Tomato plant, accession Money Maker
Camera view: vertical (180 deg); turntable rotation: 180 degrees
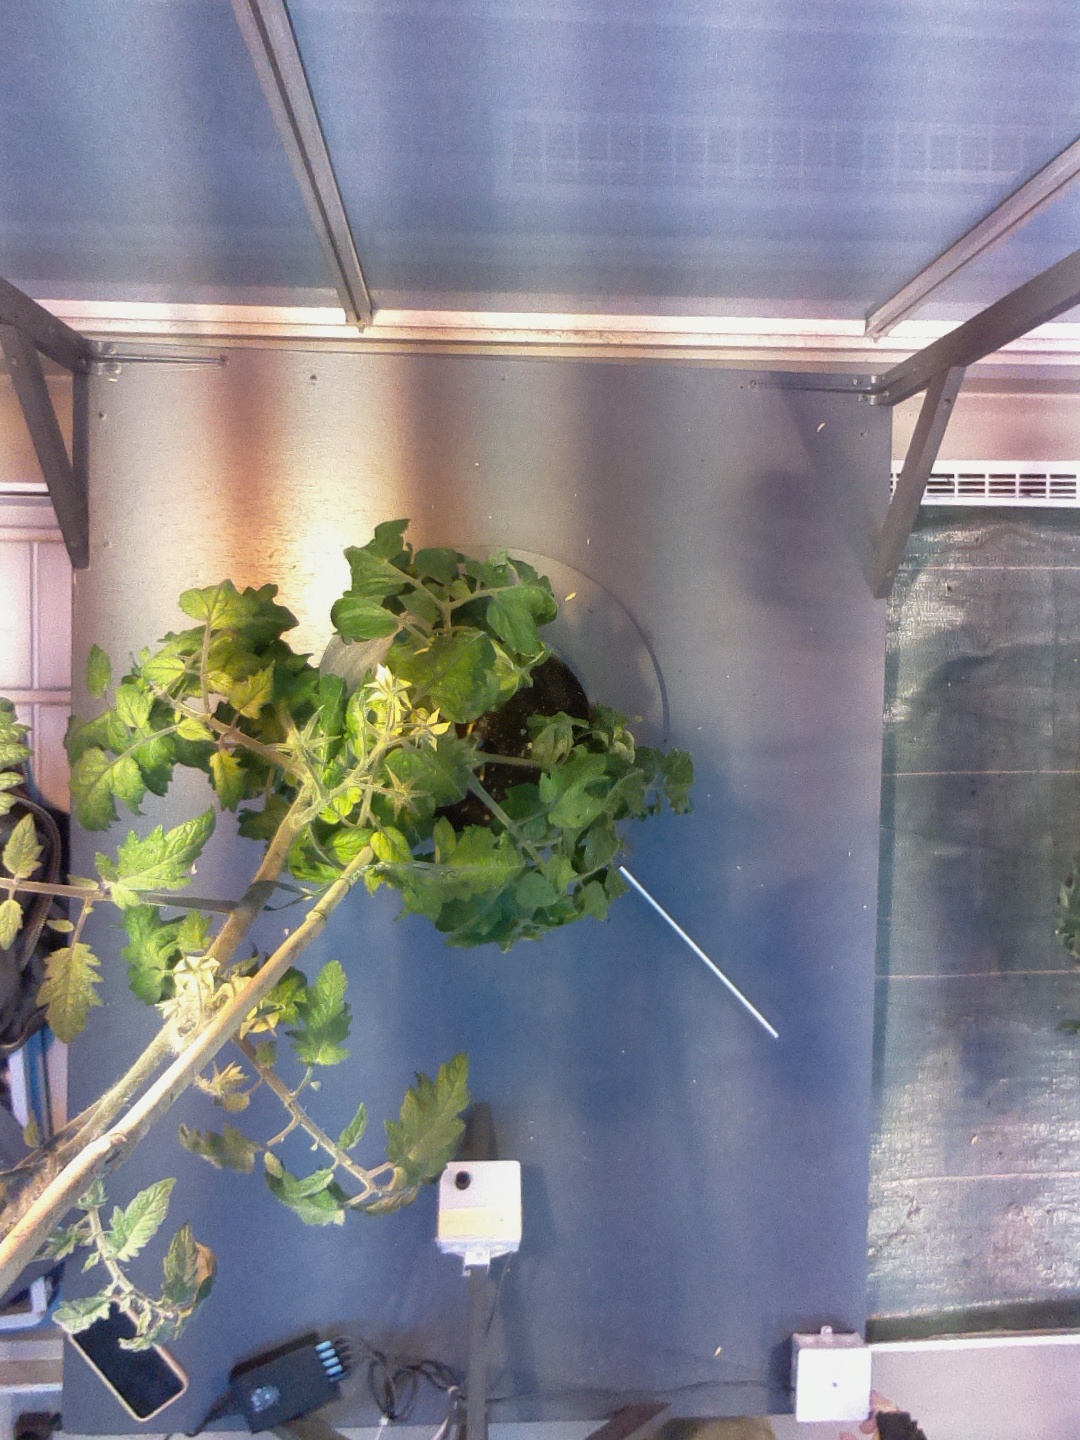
BBCH growth stage 70: Fruits at the main stem or branches visibles